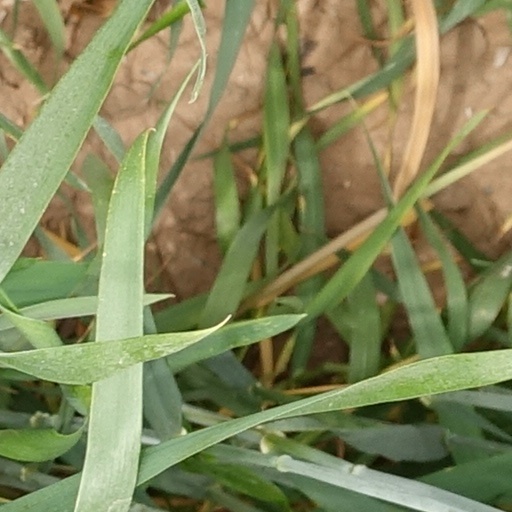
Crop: wheat